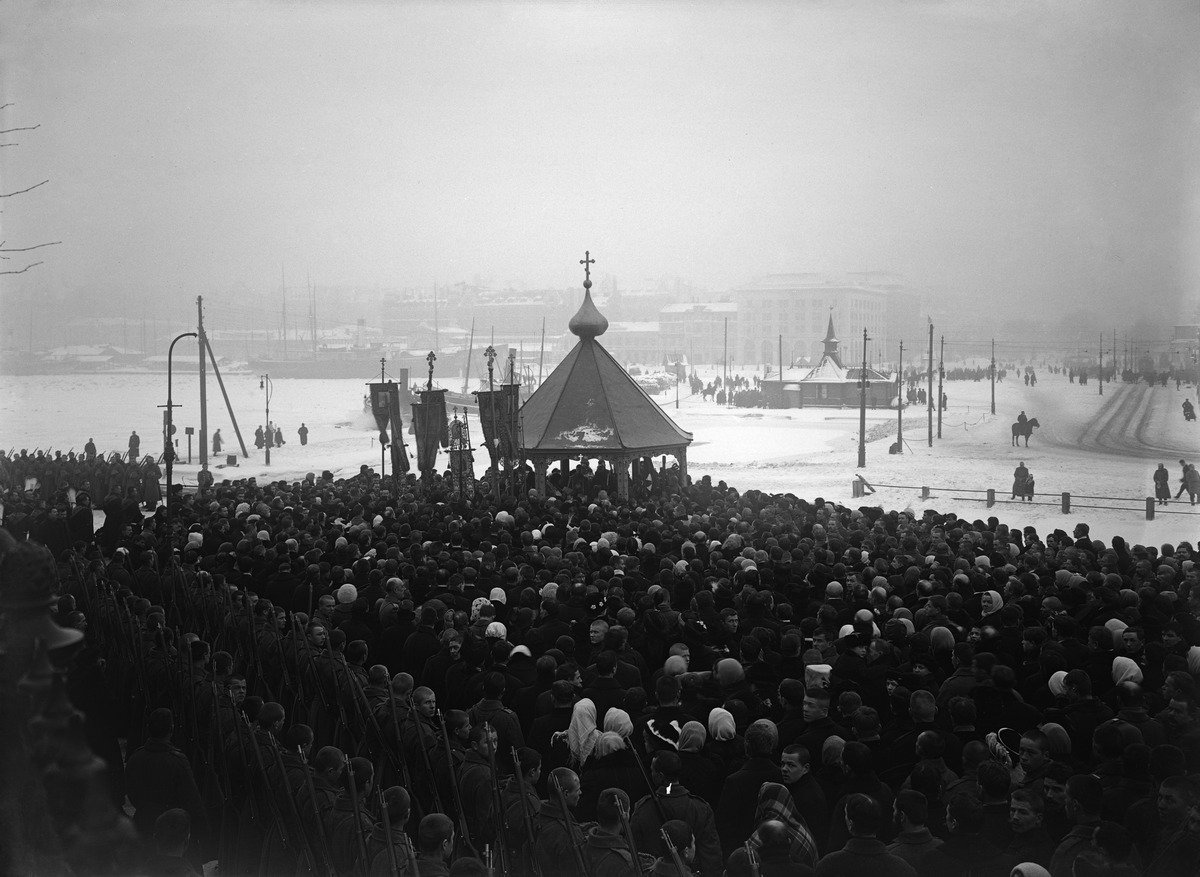
Uspenskin katedraalissa vietetty loppiaisen suuri veden vihkiminen ns
sisällön kuvaus: Uspenskin katedraalissa vietetty loppiaisen suuri veden vihkiminen ns. Jordanilla käynti Katajanokan kanavalla. Kanavan rannalla tilapäinen kappeli, jossa jaettiin seurakuntalaisille kanavasta nostettua siunattua vettä.. mustavalkoinen
Kuvaaja: Sundström, Eric, valokuvaaja
Ajankohta: kuvausaika 1914 - 1917
Paikka: Suomi, Uusimaa, Helsinki, Katajanokka Helsinki, Helsinki
Aiheet: Helsingin ortodoksinen seurakunta, ortodoksinen kirkko, ortodoksisuus, venäläiset, venäläisyys, kappelit, kirkolliset rakennukset, vuotuisjuhlat loppiainen, kirkolliset juhlat, kirkkovuosi, talvi, sotilaat